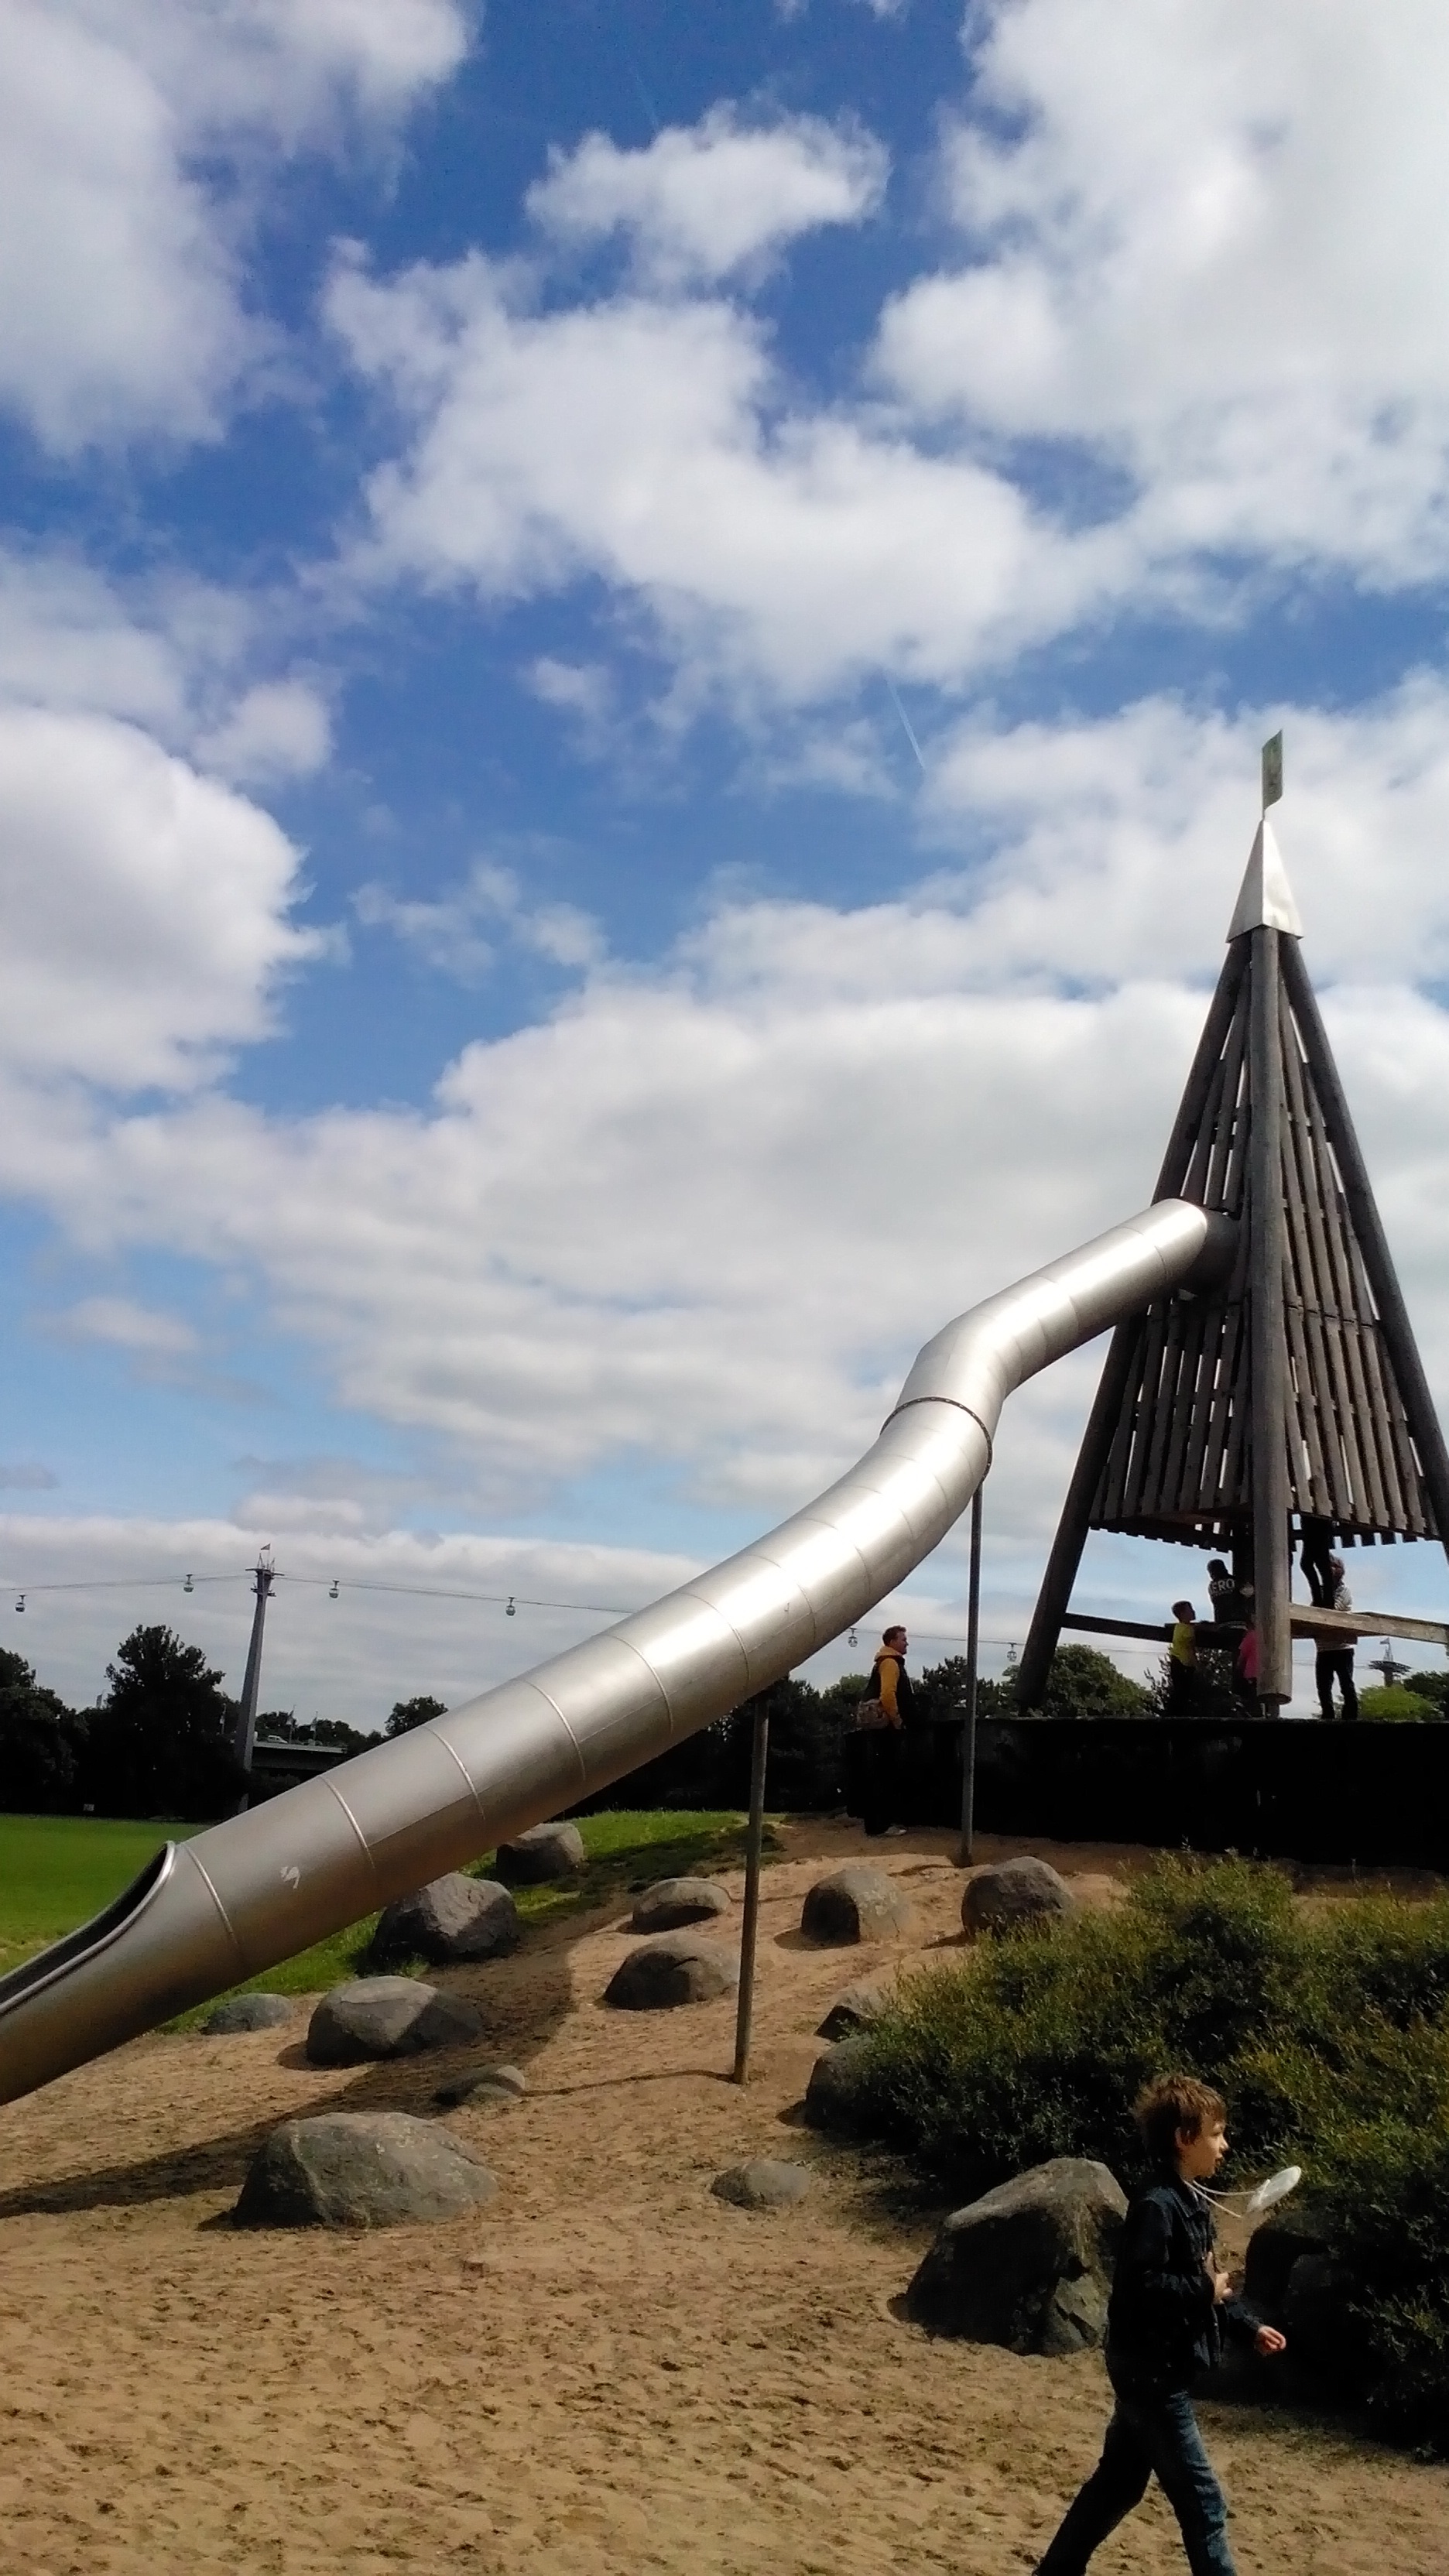
outdoor, sky, bridge, play, kid, wind, recreation, flight, park, playground, slide, atmosphere of earth